Muhammad

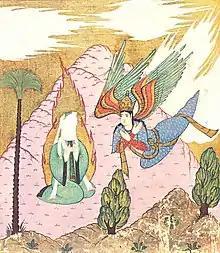
Image of Gabriel visiting Muhammad from the "Siyer-i Nebi"

Shortly after Waraqa's death, the revelations ceased for a period, causing Muhammad great distress and thoughts of suicide. On one occasion, he reportedly climbed a mountain intending to jump off. However, upon reaching the peak, Gabriel appeared to him, affirming his status as the true Messenger of God. This encounter soothed Muhammad, and he returned home. Later, when there was another long break between revelations, he repeated this action, but Gabriel intervened similarly, calming him and causing him to return home.